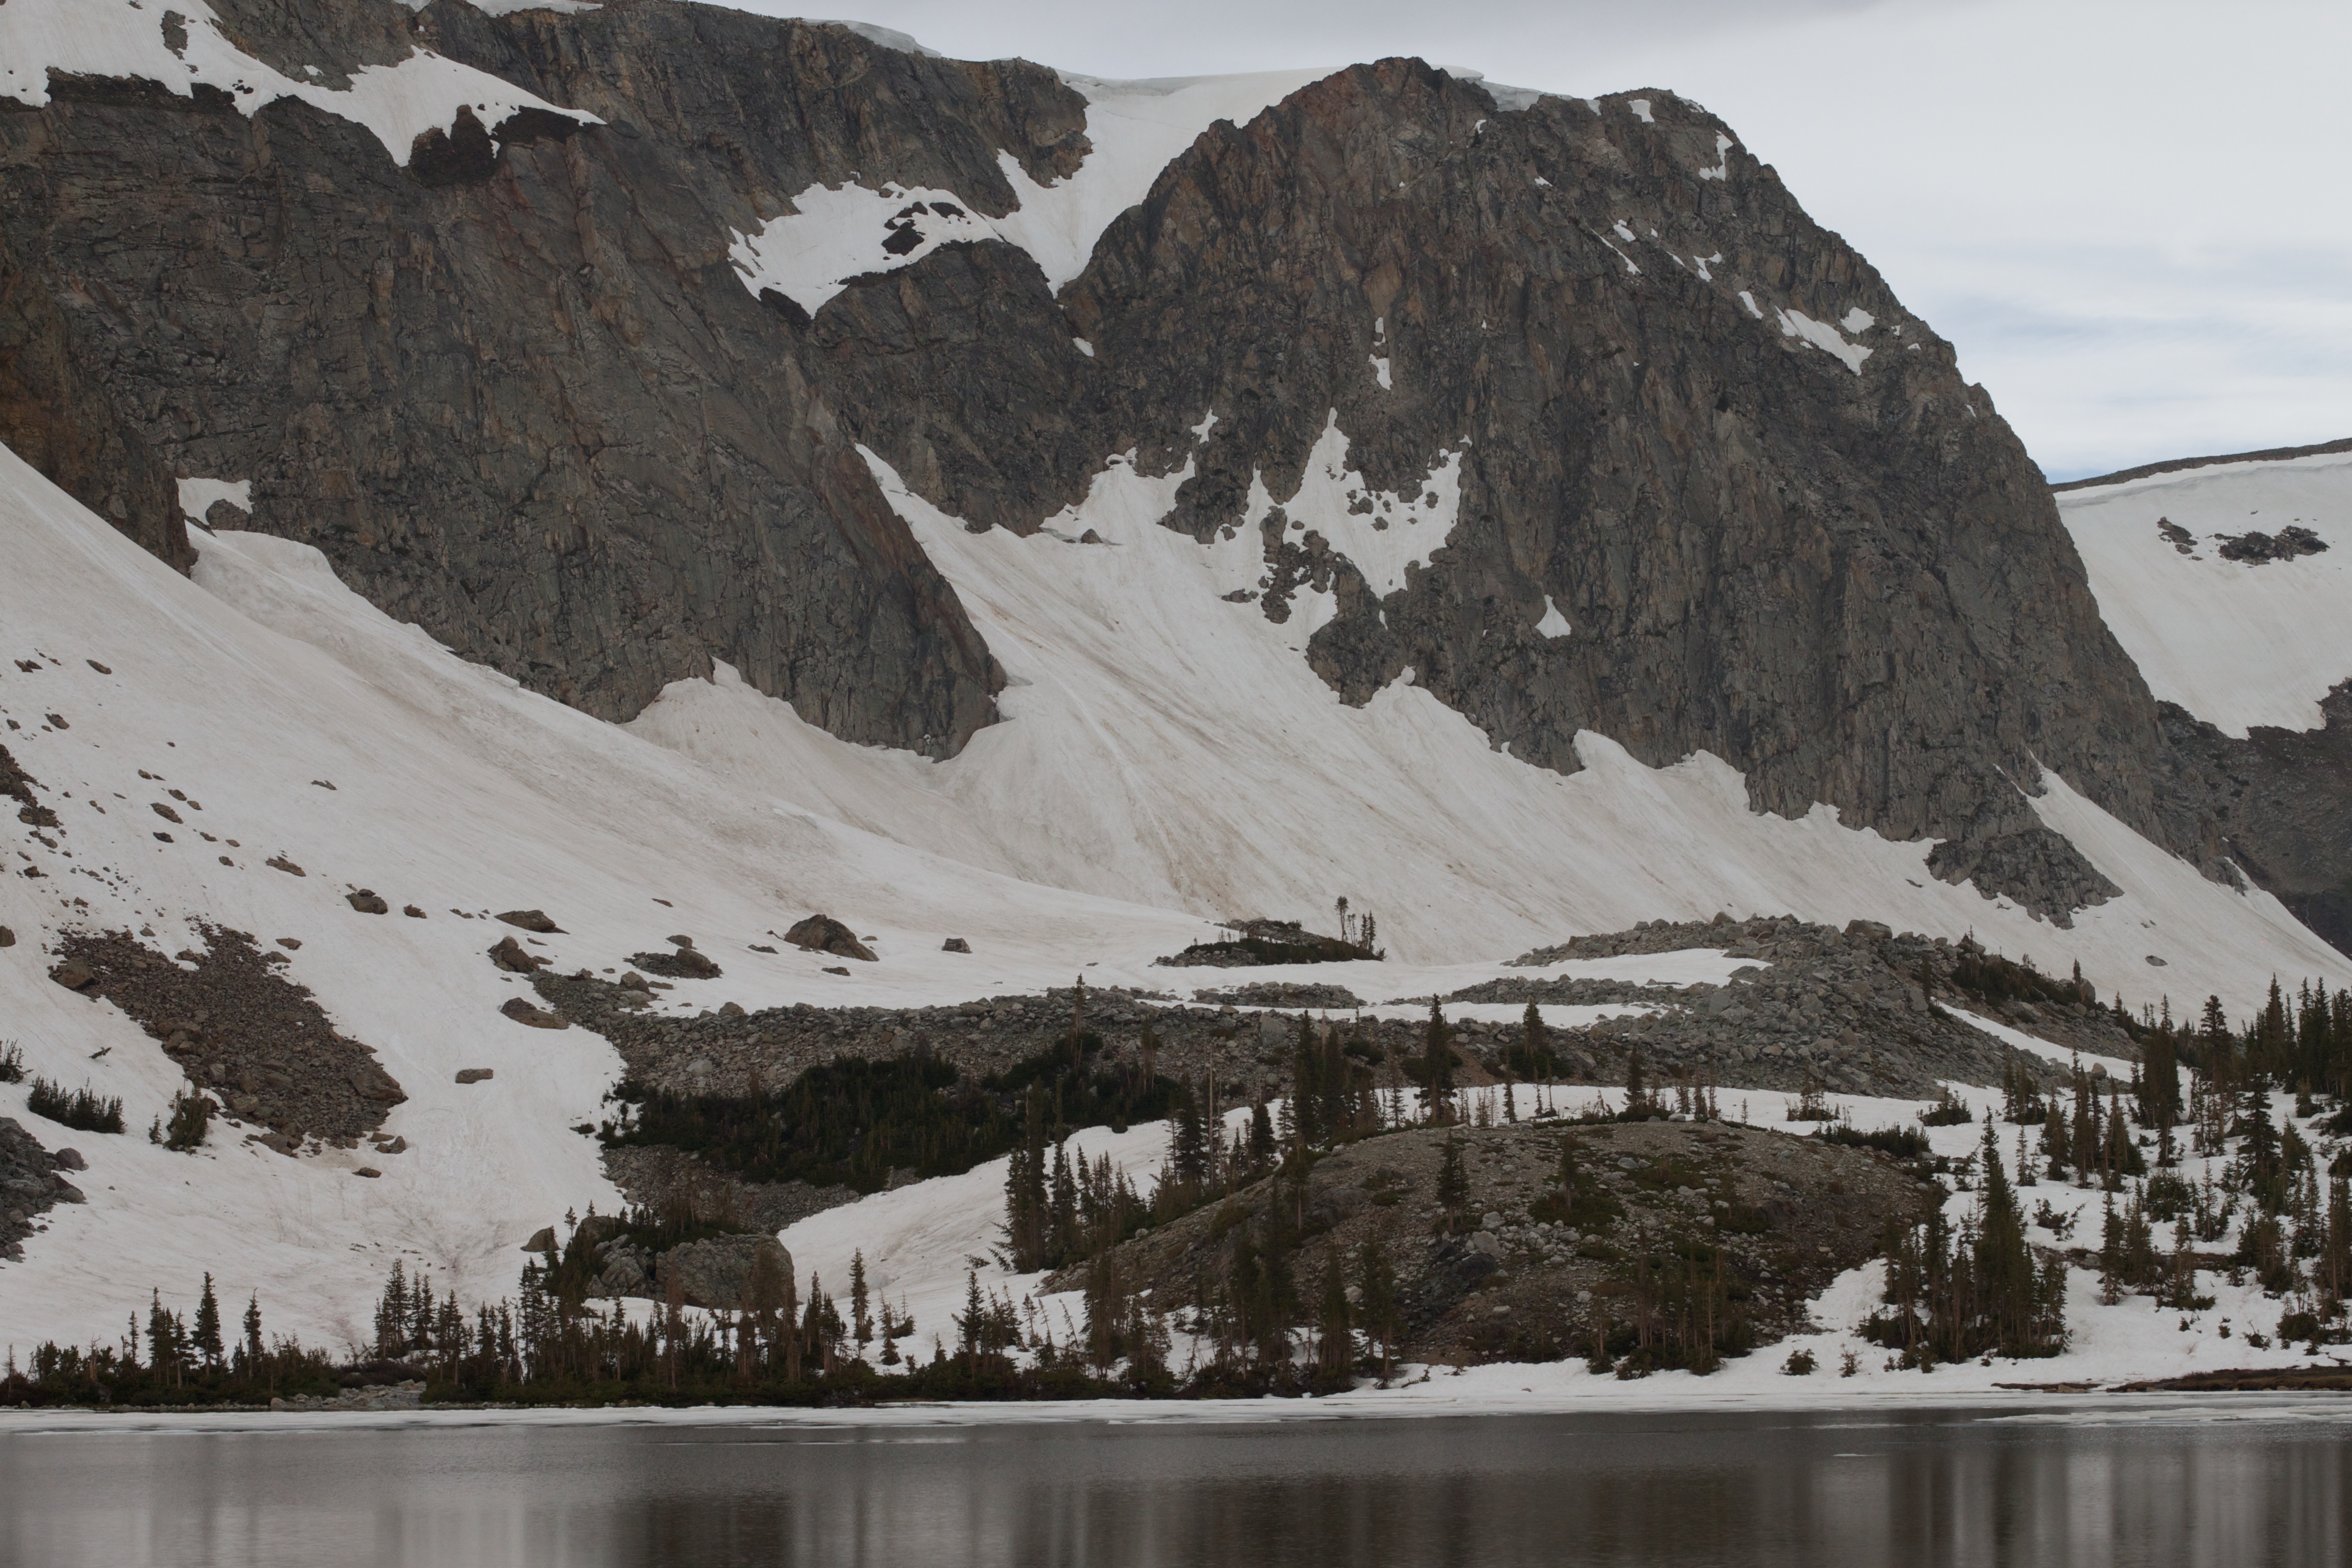
mountain, snow, winter, lake, mountain range, weather, season, alps, loch, odyssey, wyoming, landform, mountain pass, mountainous landforms, glacial landform, geological phenomenon